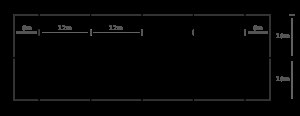
Dressur
Oversigt over en dressurbane
Dressur er en konkurrenceform indenfor hestesport, hvor hestens lydighed, smidighed i bevægelserne, fysik og evner bedømmes, ligesom rytterens opstilling og samarbejde med hesten vurderes af dommerne. Det æstetiske i ridtet er af betydning, og dressuren er således en subjektiv konkurrenceform.